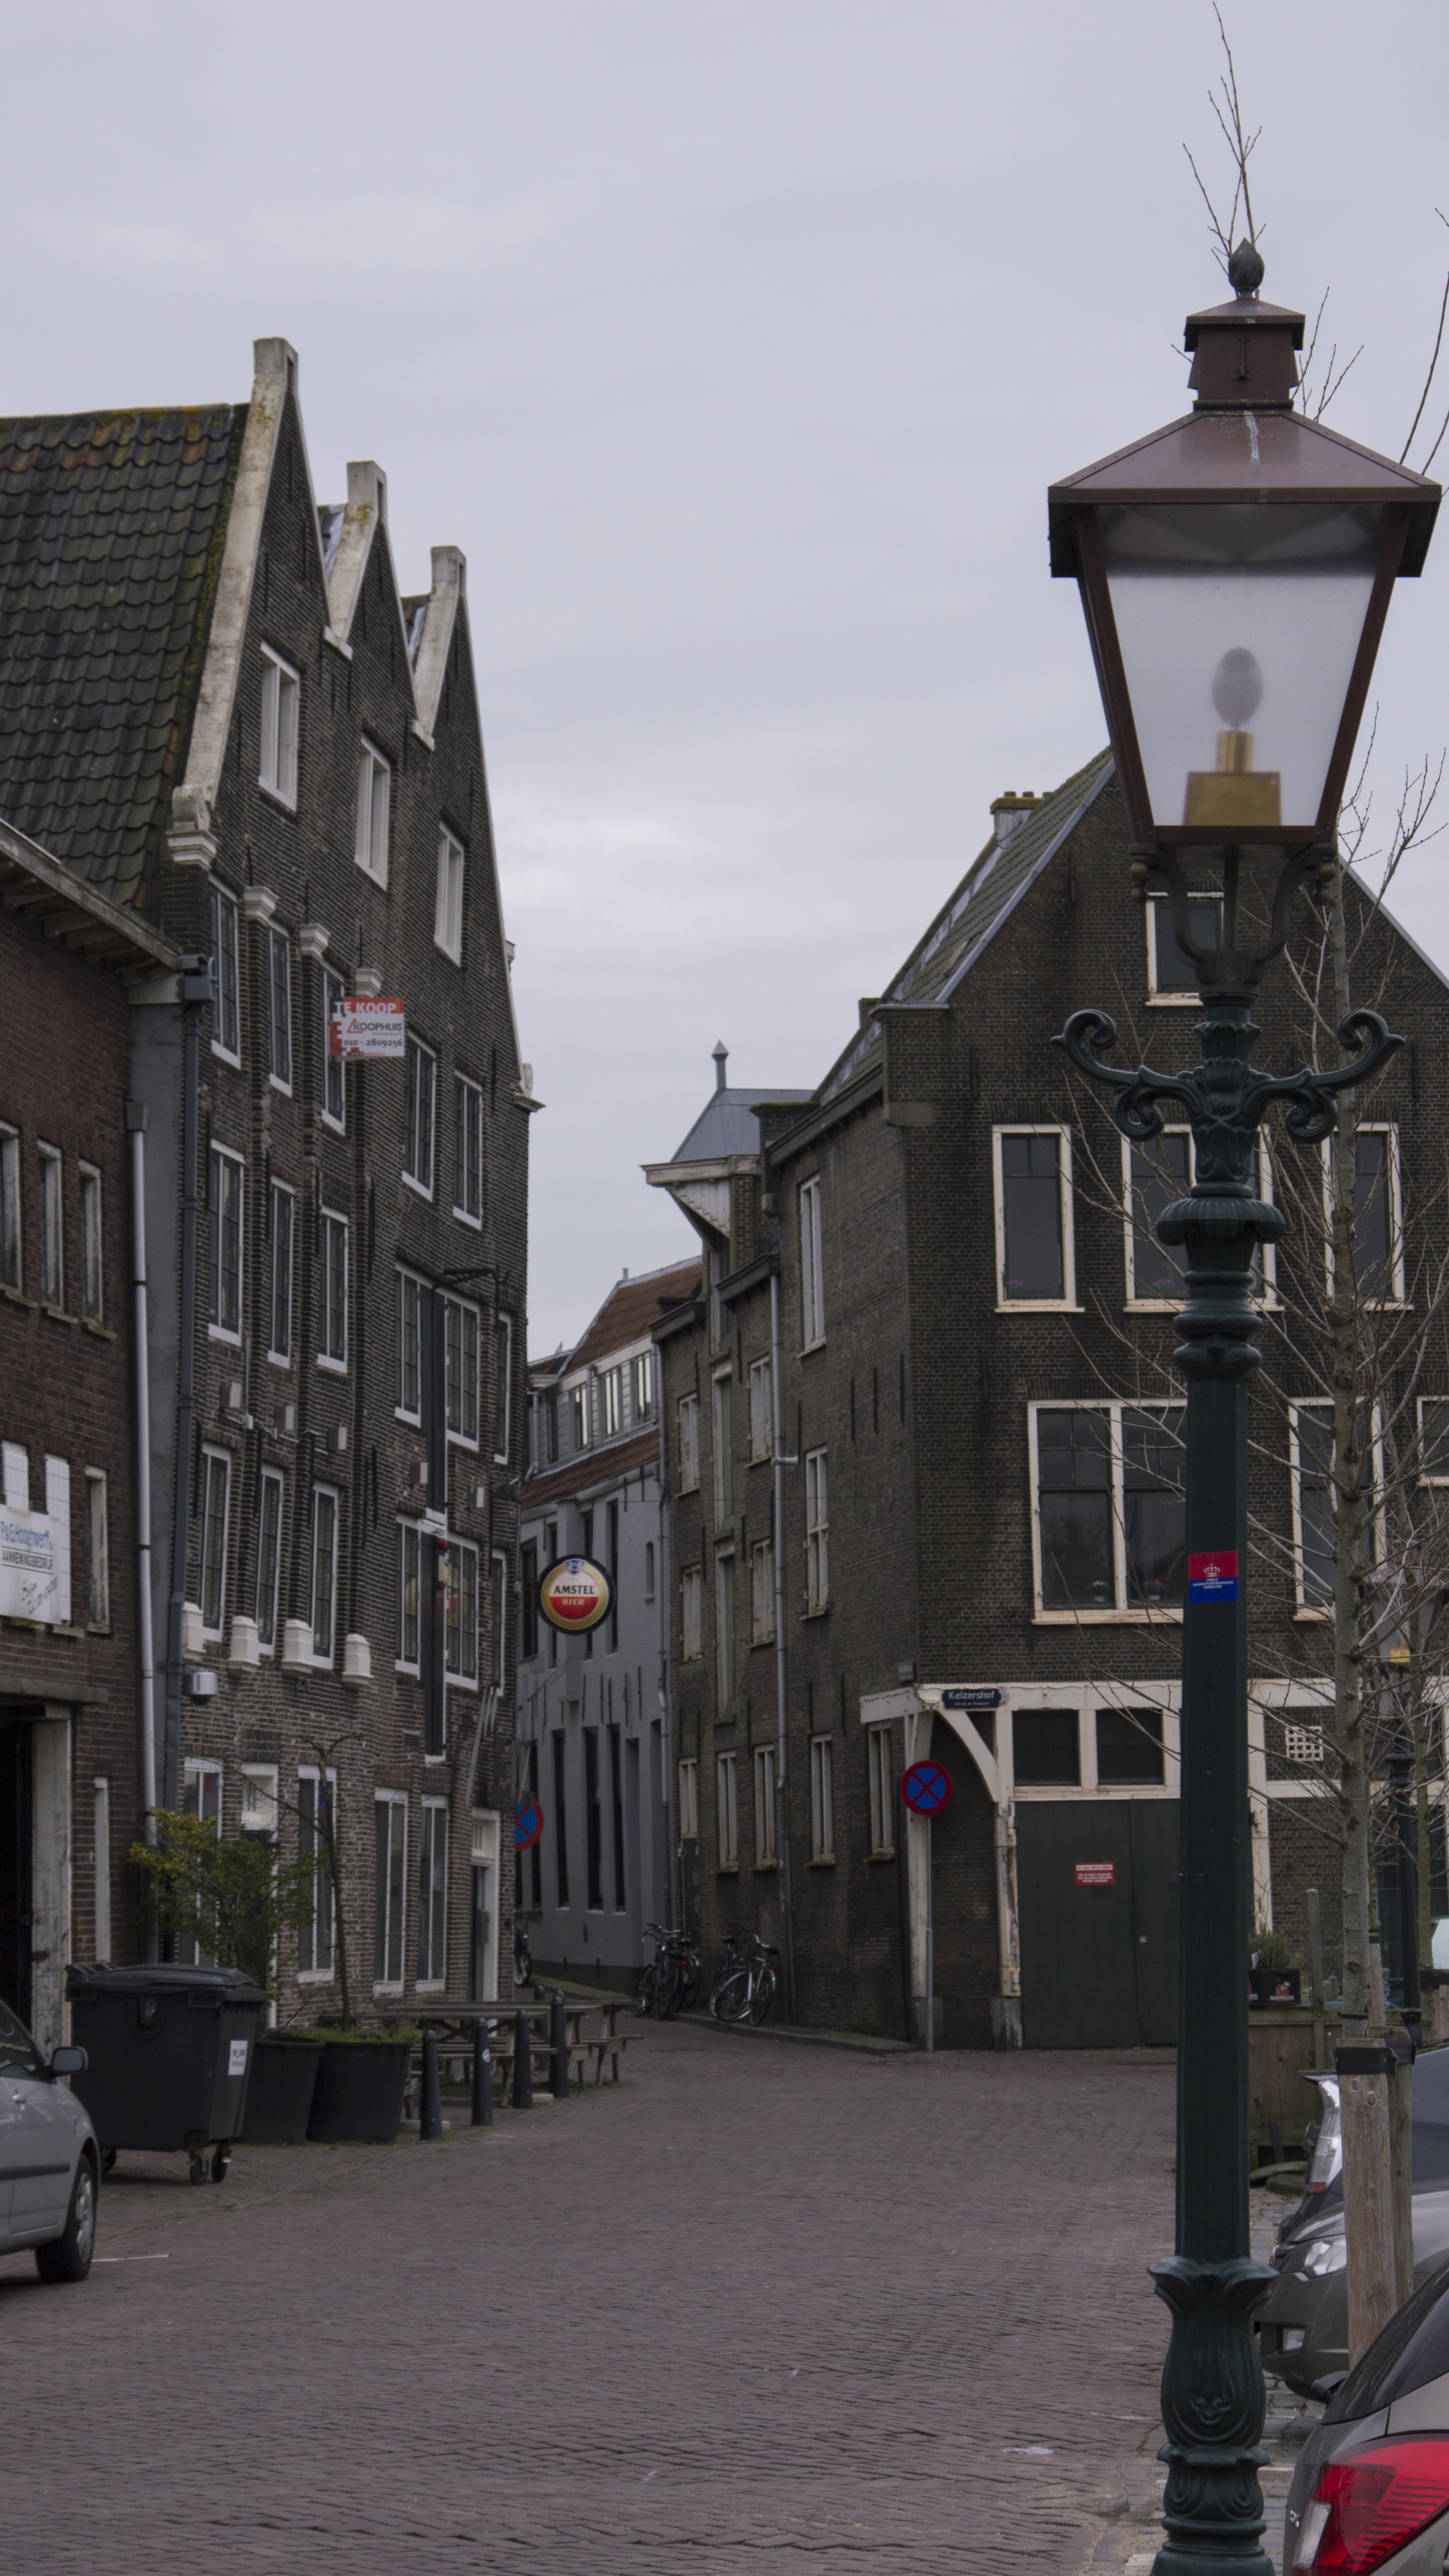
outdoor, winter, architecture, road, street, photography, house, town, building, alley, city, urban, photo, cityscape, downtown, evening, nikon, historic, tourism, lighting, waterway, holland, nederland, netherlands, infrastructure, dutch, outdoorphotography, picture, photograph, fotos, foto, fotografie, urbanphotography, paulvandevelde, pdvandevelde, padagudaloma, dordrecht, stadsfotografie, nederlandinfotos, historisch, stadswandeling, architectuur, pvdvfotografie, pdvandeveldedordrecht, diep, rondjedordt, dedordtevaer, dutchphotography, nederlandsefotografie, dutchphotogaraphy, totallydutch, fotografienederland, hollandsefotografie, fotografieholland, dordtmonumenteel, fotosdordrecht, fotosvandordrecht, erfgoedcentrumdiep, openmonumentendag, fotovandeweek, dordrechtmonumenteel, kortekalkhaven, cafemerz, neighbourhood, urban area, residential area, human settlement, paulvandeveldedordrecht, regionaalarchiefbeeldbank, hetgeheugenvannederland